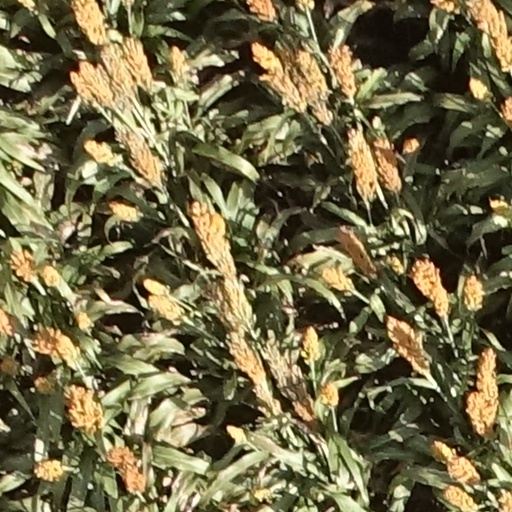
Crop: sorghum